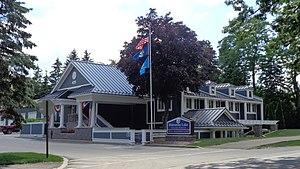
Wolverine Lake est un village du comté d'Oakland, dans le Michigan, aux États-Unis.